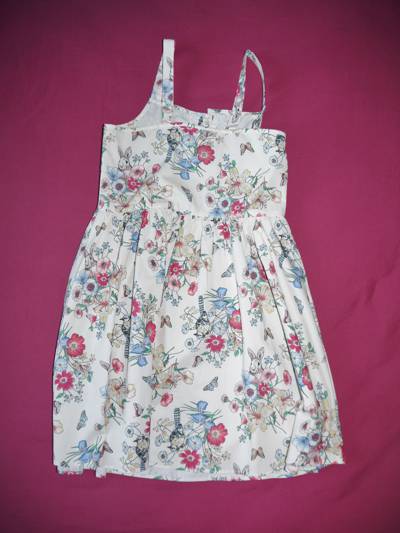
Waste category: clothes